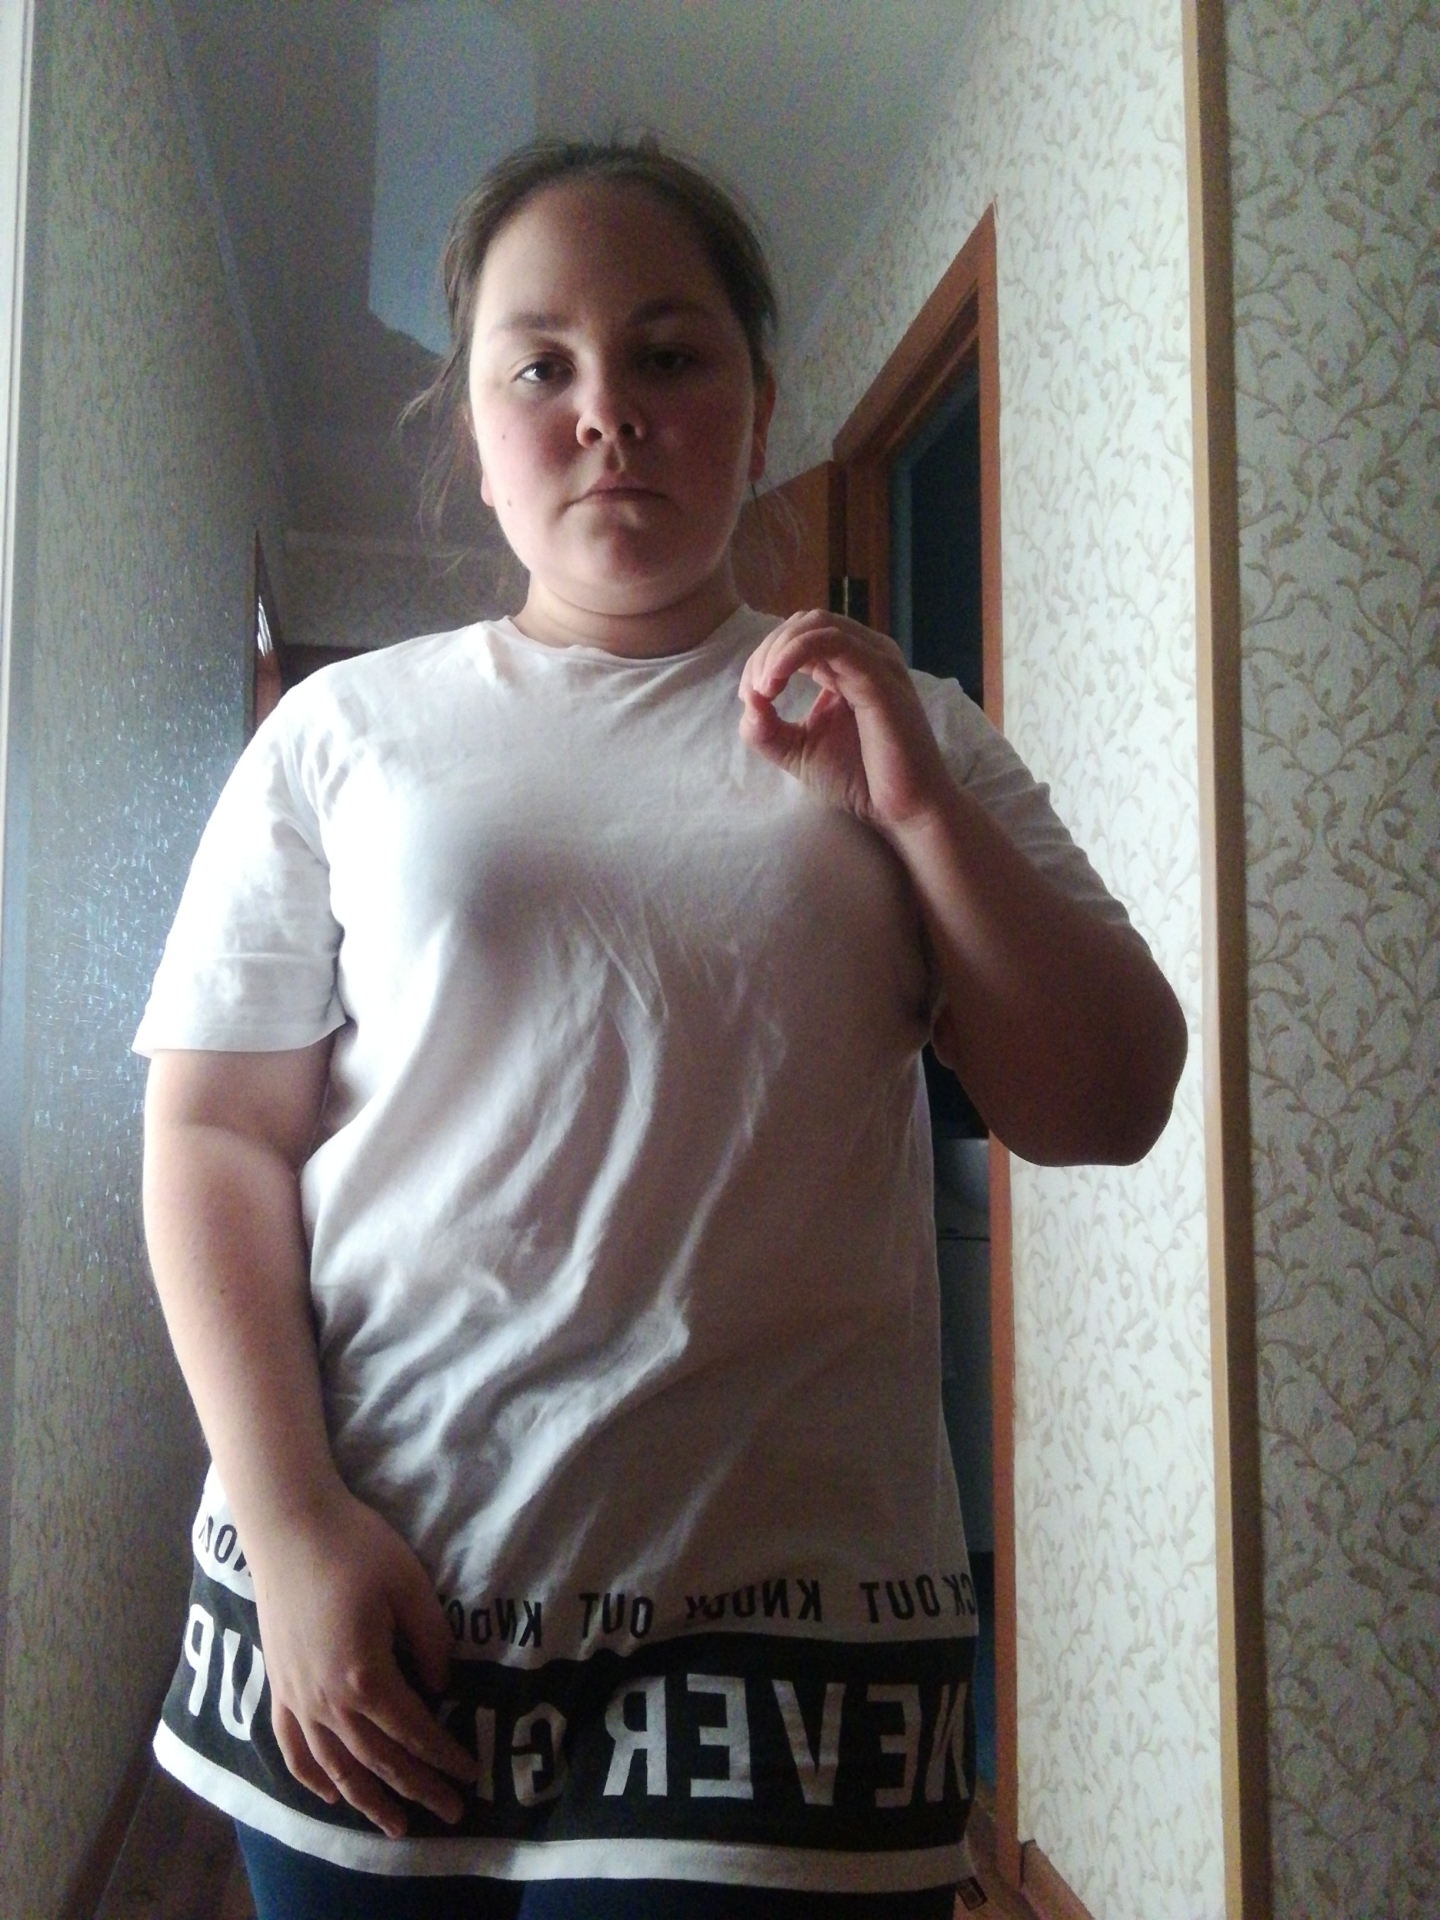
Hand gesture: grip